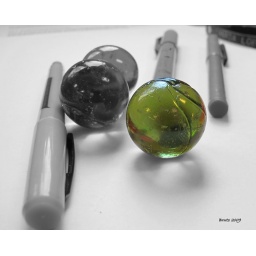
Zone (round) black and white - note the other colors showing in the 'green' glass ball...